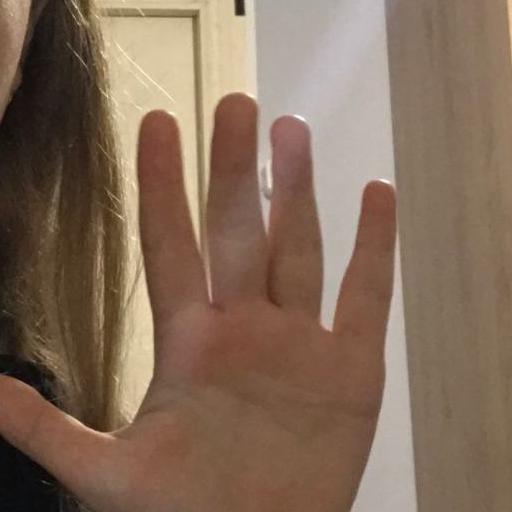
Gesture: palm